Paco Camarasa

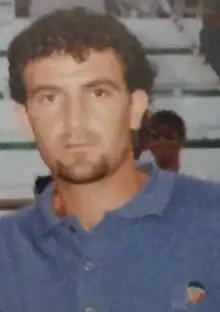
Camarasa in 1995

Francisco 'Paco' José Camarasa Castellar (born 27 September 1967) is a Spanish former footballer who played mainly as a central defender.